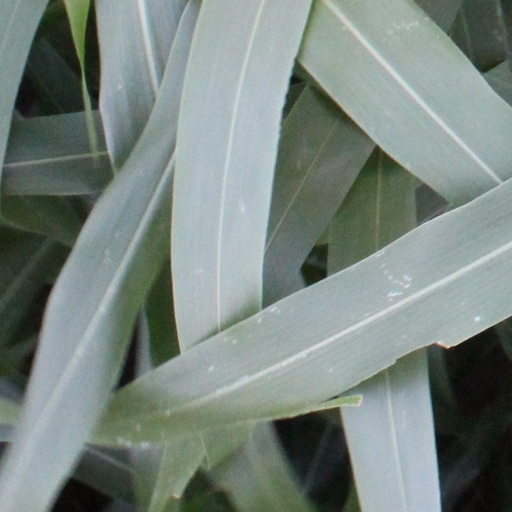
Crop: sorghum